Monjurosuchus

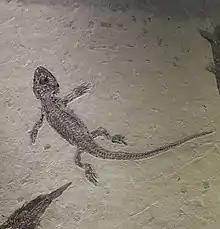
Juvenile specimen, Beijing Museum of Natural History

"Monjurosuchus" is a basal choristodere that lies outside the more advanced Neochoristodera. When named in 1940, it was placed in its own family Monjurosuchidae. Unlike "Monjurosuchus", neochoristoderes have small, dorsally facing eyes and long snouts. "Philydrosaurus", another Early Cretaceous Chinese choristodere, was grouped with "Monjurosuchus" in Monjurosuchidae. A 2007 phylogenetic analysis of choristoderes found only weak support for this family, as "Philydrosaurus" seemed to be a more basal choristodere than "Monjurosuchus". A close relationship was found between "Monjurosuchus" and the Miocene "Lazarussuchus", but this was only weakly supported.